Murdoch Stewart, Duke of Albany

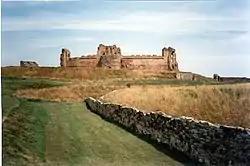
Tantallon Castle, where Albany's wife Isabella of Lennox was imprisoned for 8 years by King James I

Duke Murdoch, his sons Walter and Alexander, and Duncan, Earl of Lennox were in Stirling Castle for their trial on 18 May 1425, at a prorogued parliament in the presence of the King. An assize of seven earls and fourteen lesser nobles – including Albany's half uncle Walter Stewart, Earl of Atholl, first cousin Alexander Stewart, Earl of Mar, first cousins once removed Archibald Douglas, 5th Earl of Douglas, and Alexander, Earl of Ross and Lord of the Isles – heard the evidence that linked the prisoners to the rebellion in the Lennox – in a trial lasting just one day the four men were found guilty of treason.